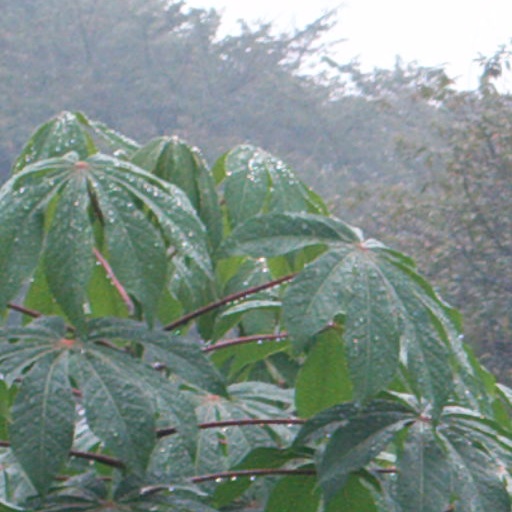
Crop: cassava